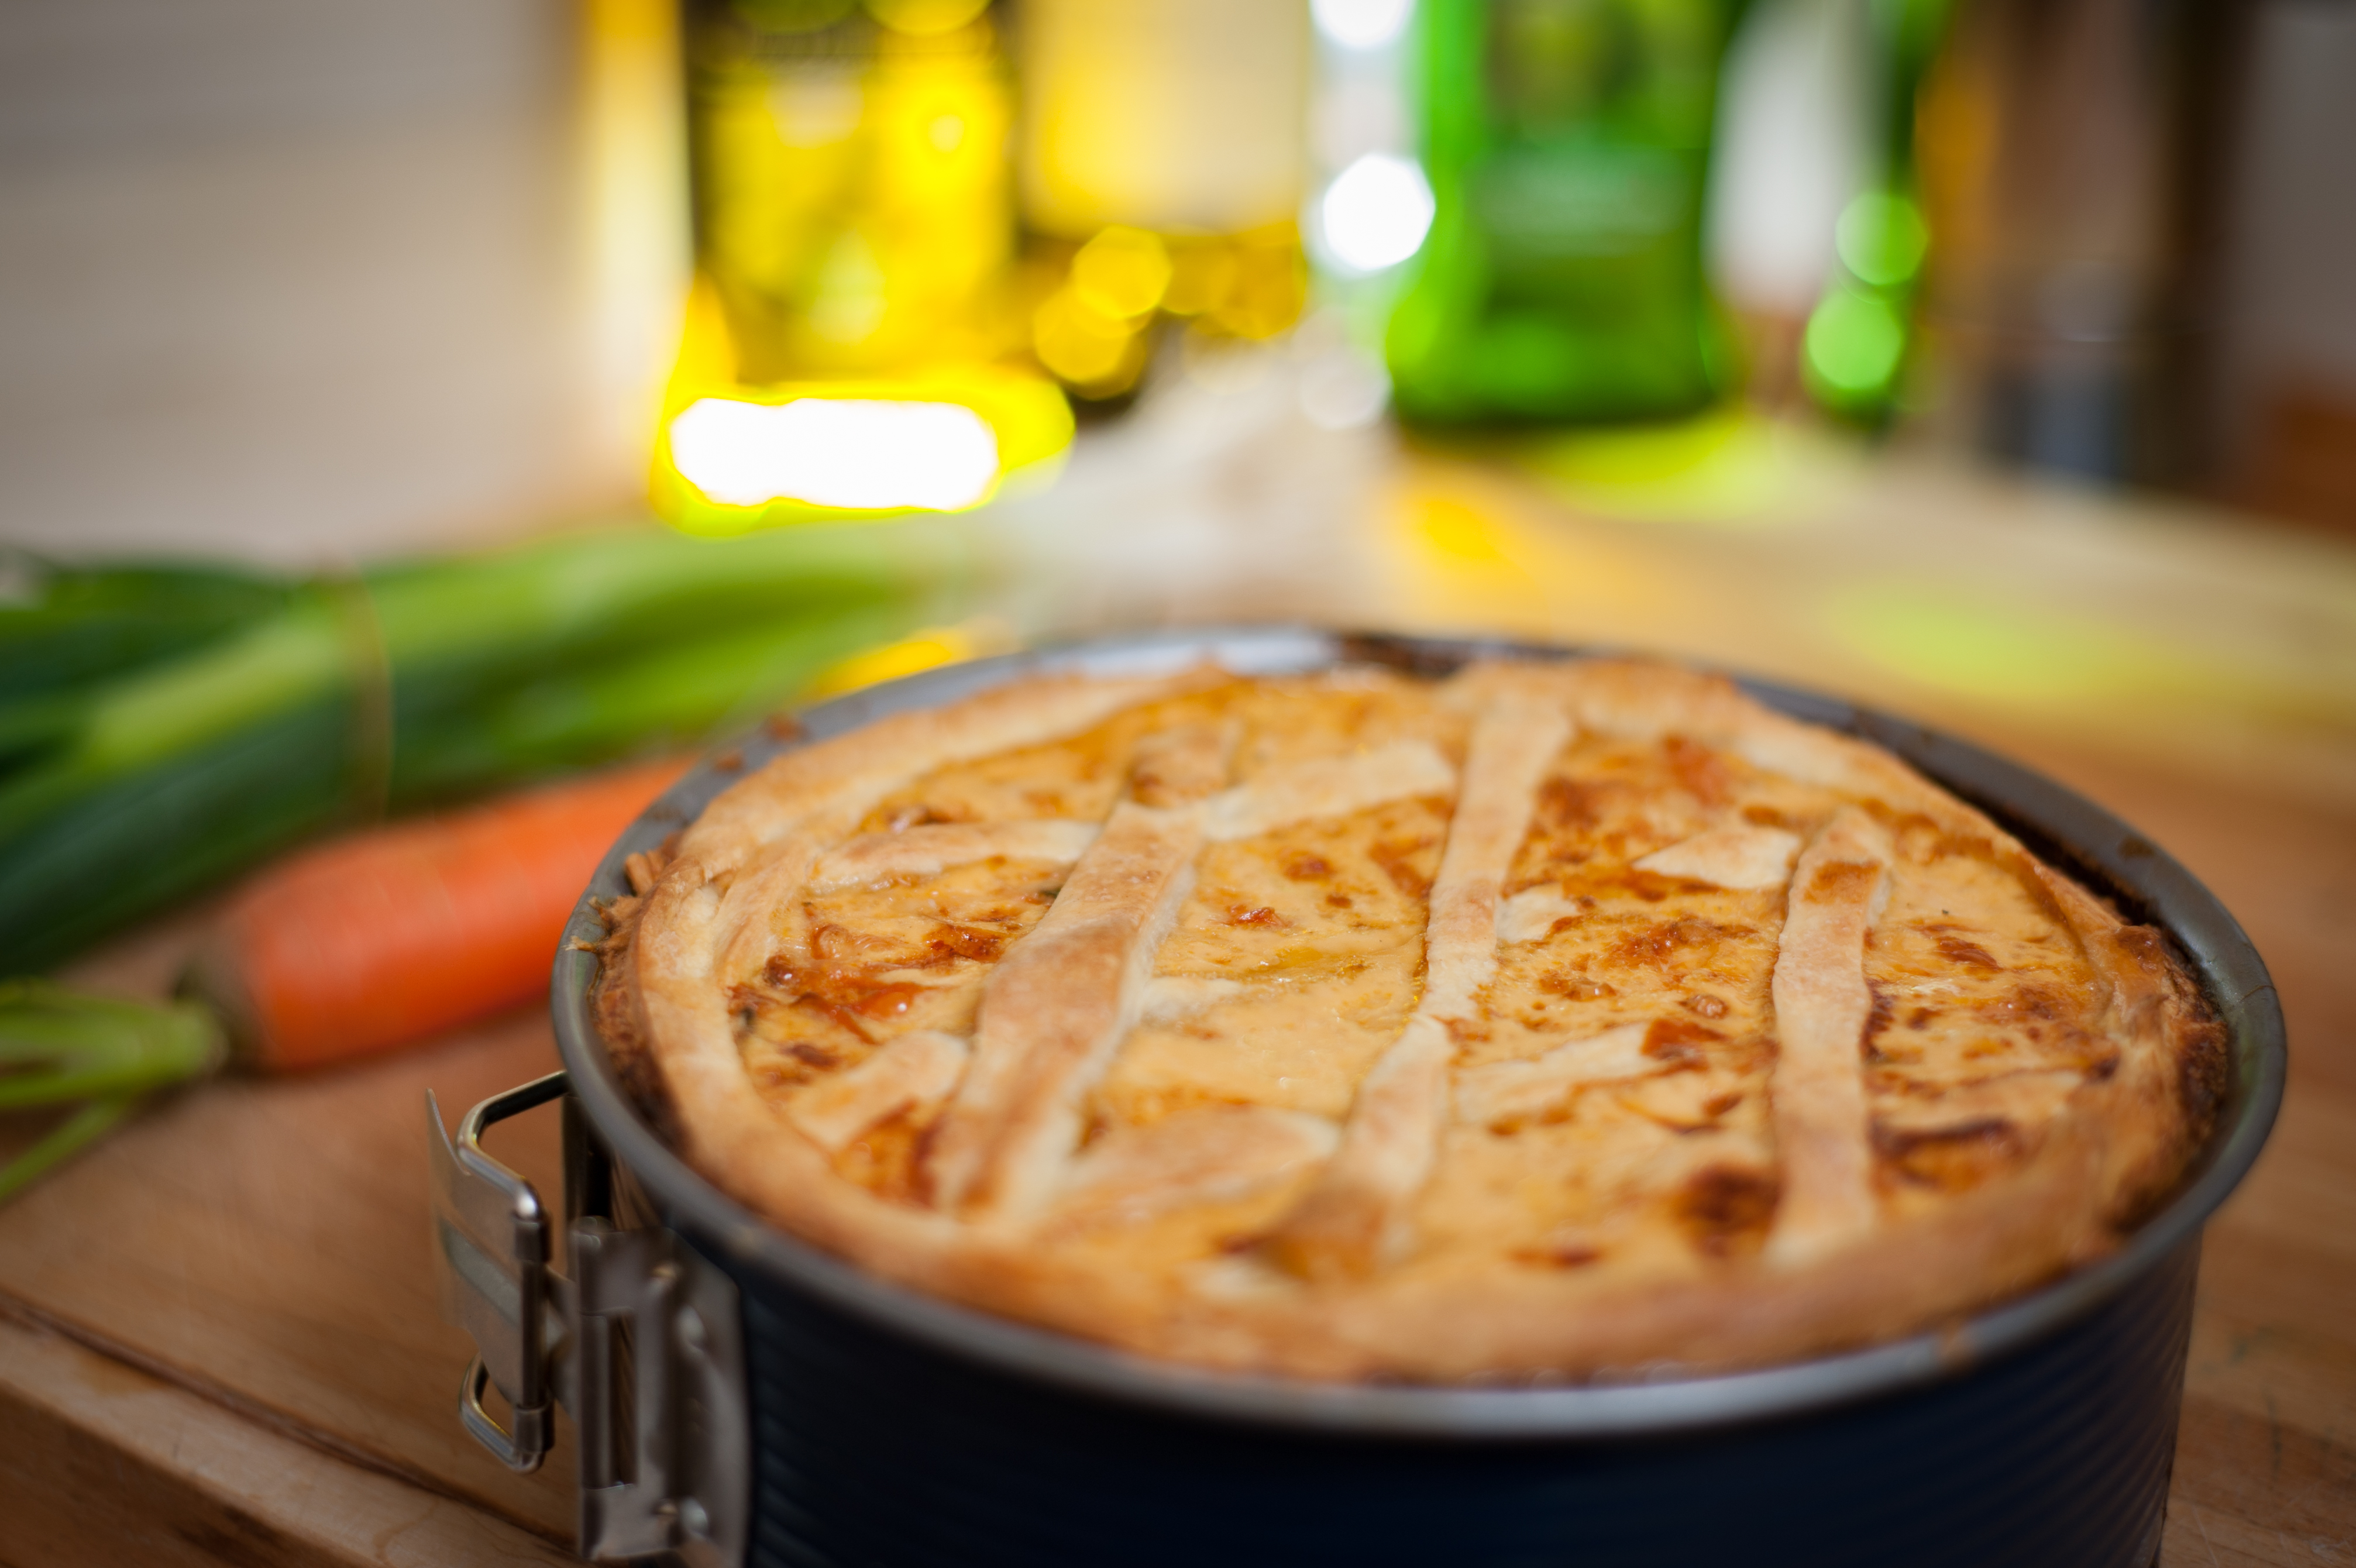
table, dish, meal, food, produce, vegetable, kitchen, lunch, cuisine, pie, vegetables, dinner, quiche, pot pie